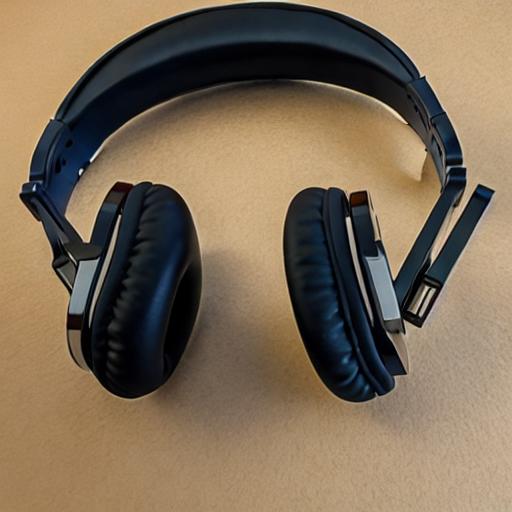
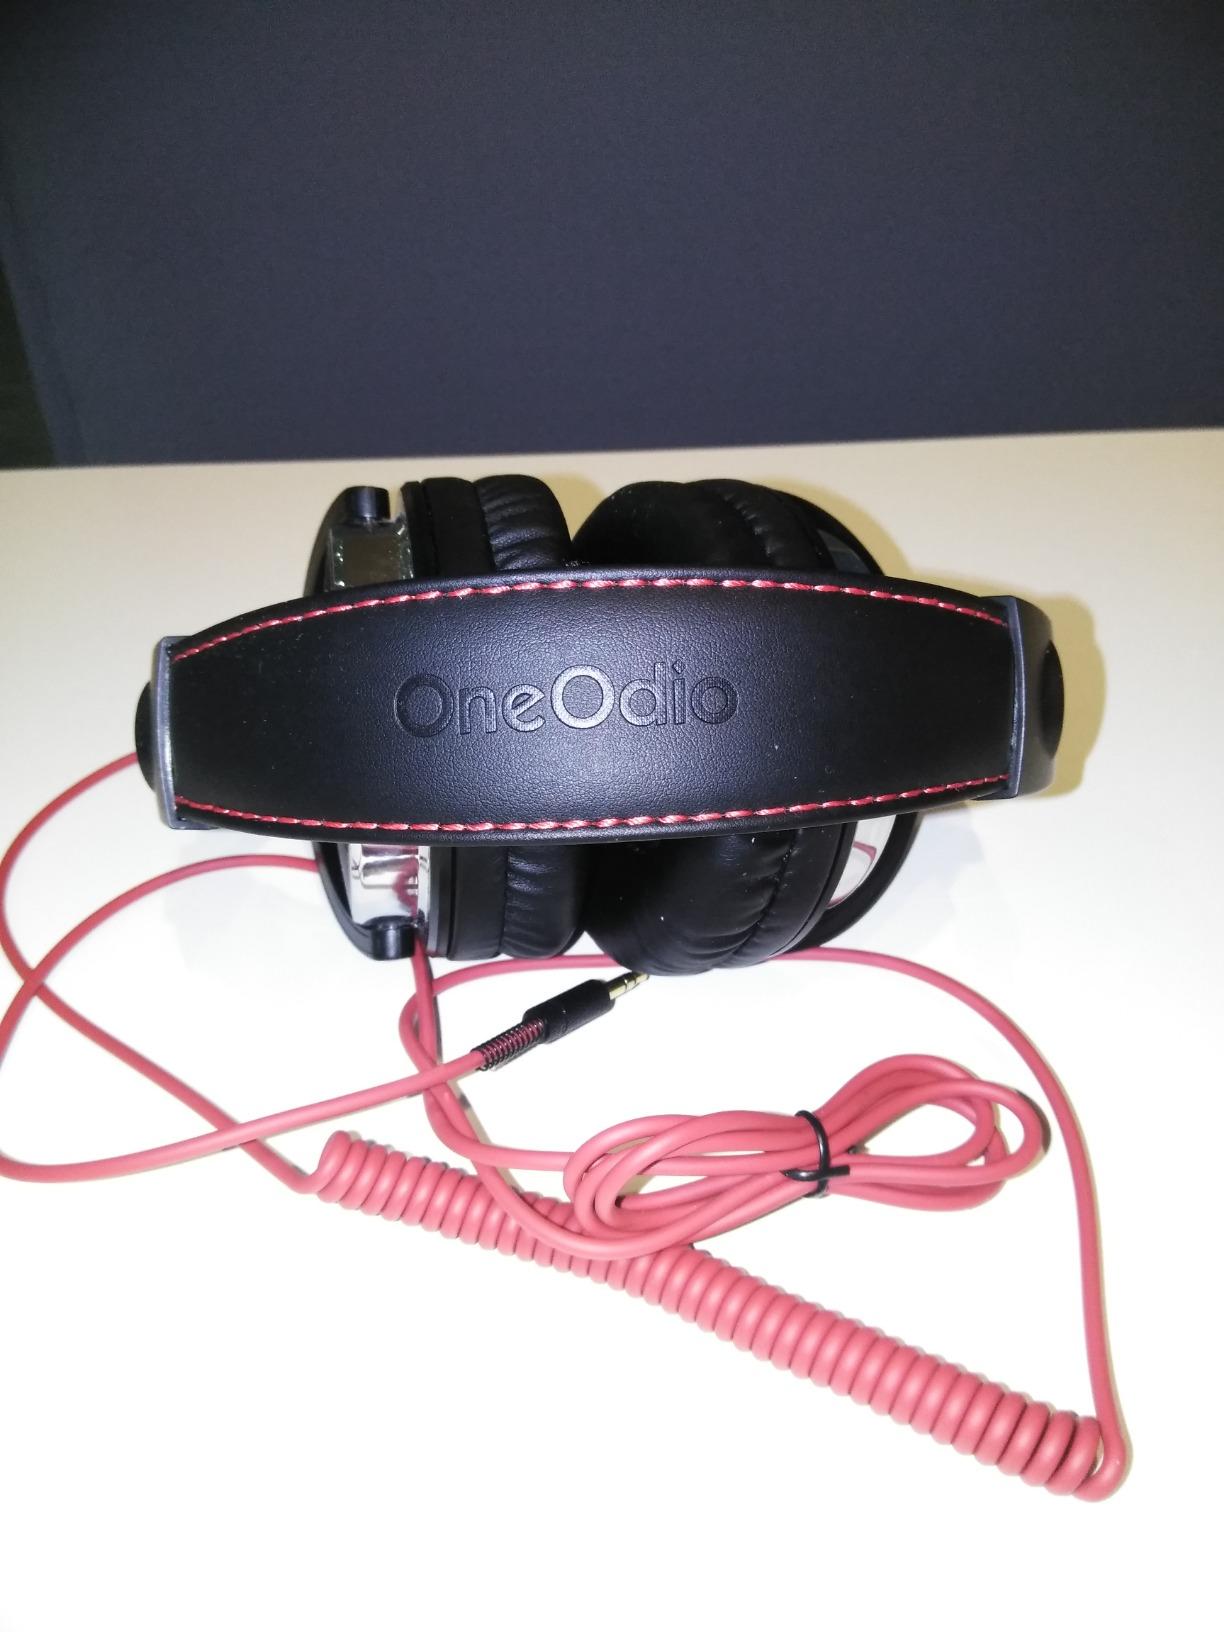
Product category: headphones
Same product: no